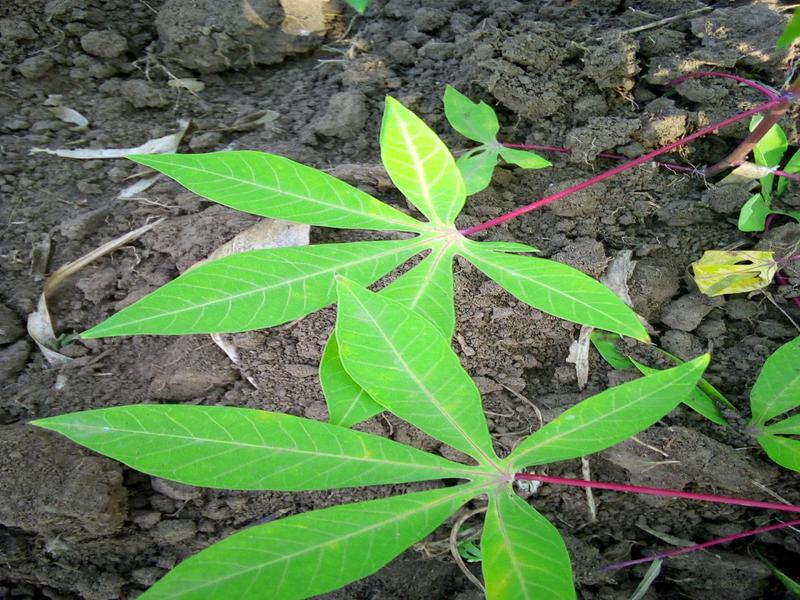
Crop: cassava
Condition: healthy